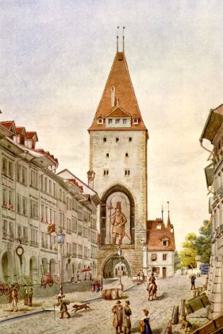
Building: Christoffelturm
Country: Switzerland
Year built: 1346
Former tower (1346–1865) in Bern, Switzerland A picture depicting the tower, and its statue of Saint Christopher , about 5 years before removal The Christoffelturm was a tower built between the years 1344 and 1346, which featured a prominently displayed statue of Saint Christopher . It was located in the old part of the Swiss city of Bern , in the upper section of Spitalgasse, near Holy Spirit Church. After a political decision on December 15, 1864, the Christoffelturm was removed by Gottlieb Ott , a Swiss building contractor. Ott began the destruction of the tower in spring of the following year. The decision to remove the tower, which had become a landmark of sorts, was not met without opposition, and the motion of removal succeeded only by a 415 to 411 vote. During an extended period of time, other statues existed near or actually on the site where the tower used to stand. These included a statue of King David , both as a boy holding a slingshot , and as a man. An early 20th century plan to erect a figure of the Bernese knight Rudolf von Erlach was never realised. Other towers in Bern Bern's other medieval guard towers are the Zytglogge and the Käfigturm . These towers still stand today. Zytglogge In the Zytglogge (Clock Tower), a figure of the Greek god Kronos or Chronos strikes the bell atop the tower each hour. The tower was originally of wood, when it was built sometime between 1218 and 1220. It survived until sometime in the very early 15th century, when it was burned down in the fire that struck the city in 1405. However, it was rebuilt with a new stone design, and has stood ever since. It was when it was rebuilt that it was fitted with a clock. The clock too, however, soon broke, and was left unserviced and broken for 122 years before 1530, when Caspar Brunner installed a new well-functioning mechanism . Käfigturm The Käfigturm (Cage Tower), built 1256, ceased to be a prison in 1897. Notes